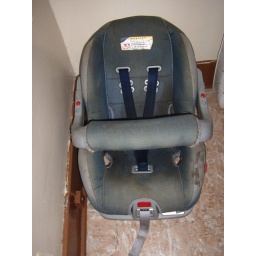
The car seat is dirty because it has been in garage for a while. Only $ 5